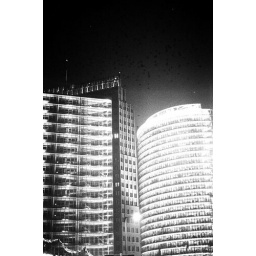
the were lots of birds flying above it